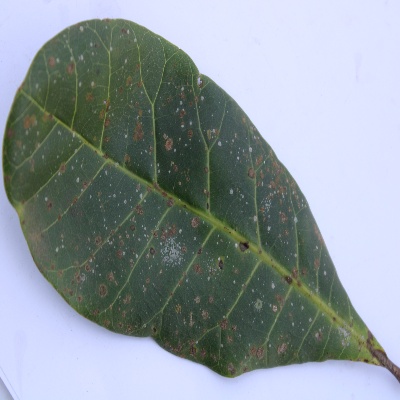
Crop: Cashew
Condition: red rust